Doraemon: A Grandmother's Recollections

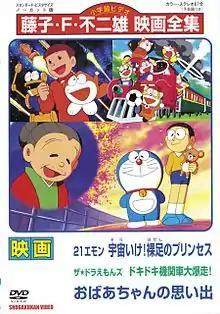
DVD Cover

is a 2000 Japanese short anime film. It won the Animation Film Award at the 55th Mainichi Film Awards. It is largely an expanded version of the 1970 chapter "Memories of Grandma".